Carmelites

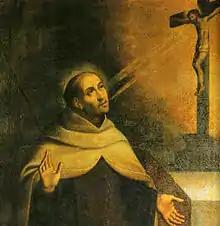
John of the Cross (1542–1591)

Reform in Spain began in earnest in the 1560s, with the work of Teresa of Ávila, who, together with John of the Cross, established the Discalced Carmelites. Teresa's foundations were welcomed by King Philip II of Spain, who was most anxious for all orders to be reformed according to the principles of the Council of Trent (1545–1563). But she created practical problems at the grassroots level. The proliferation of new religious houses in towns that were already struggling to cope economically was an unwelcome prospect. Local townspeople resisted direction by the nobility and diocesan clergy. Teresa tried to make her monasteries as self-sufficient as was practicable, and accordingly restricted the number of nuns in each community.